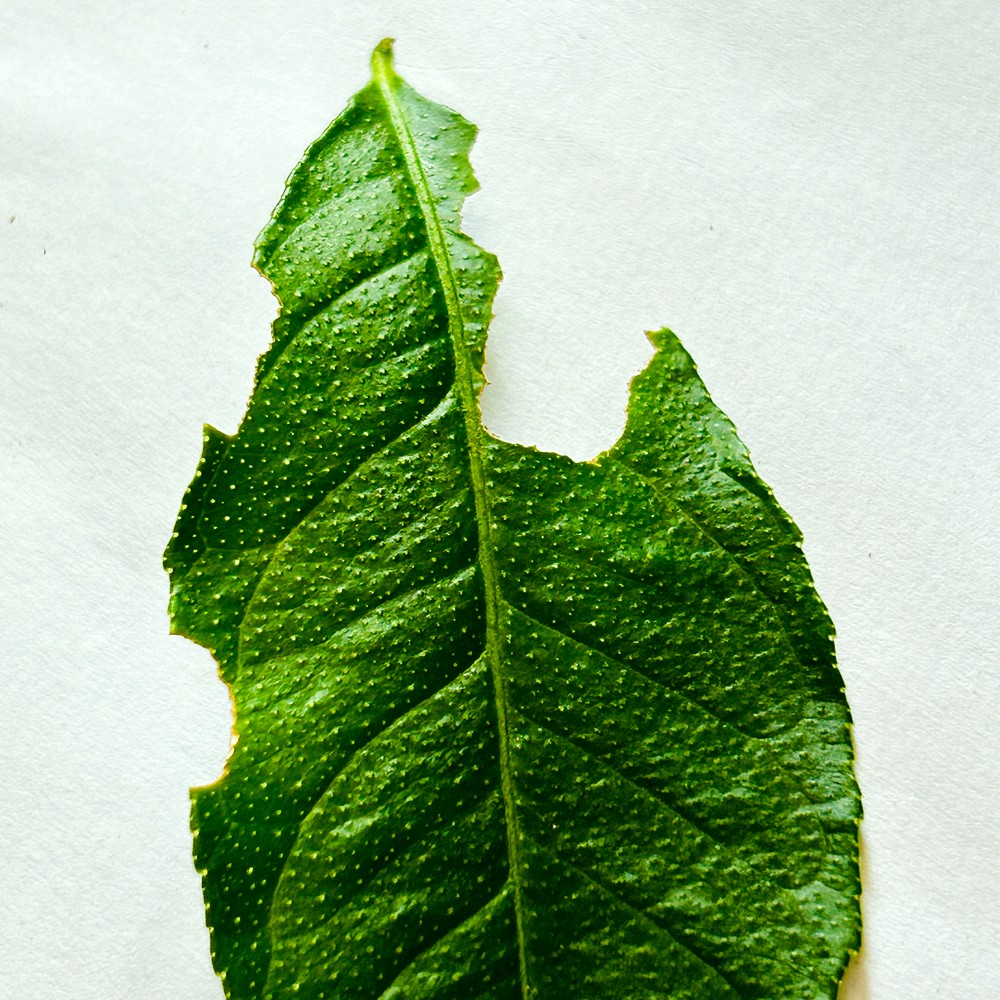
Label: Deficiency Leaf